Andrea Petkovic

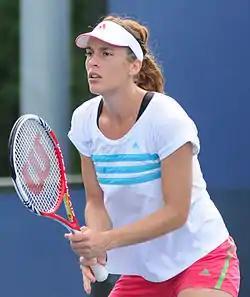
Petkovic at the US Open in 2012

Her first tournament of 2012 was the Brisbane International in January. Seeded second, she reached the quarterfinal before losing to eventual winner Kaia Kanepi. Petkovic then played at the Sydney International the following week, where she lost to Agnieszka Radwańska in the second round. During the match, Petkovic received treatment for what was revealed the following day to be a double stress fracture of her spine and a spinal disc herniation. She explained: "I've been having some back problems for the last three or four months. I've been struggling with it, but I've always believed it was going to be fine and so I pushed through the pain. The last two weeks in Australia I've been having bigger problems and I could only play for 30–45 minutes without pain." As a result, Petkovic withdrew from the Australian Open the following week, where she would have been seeded 10th. The injury ultimately kept her out for three months.